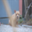
Label: dog